William A. A. Wallace

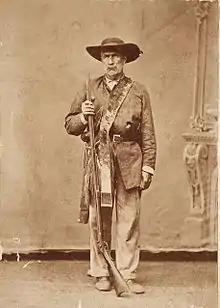
Wallace circa 1872

William Alexander Anderson "Bigfoot" Wallace (April 3, 1817January 7, 1899) was a Texas Ranger who took part in many of the military conflicts of the Republic of Texas and the United States in the 1840s, including the Mexican–American War.